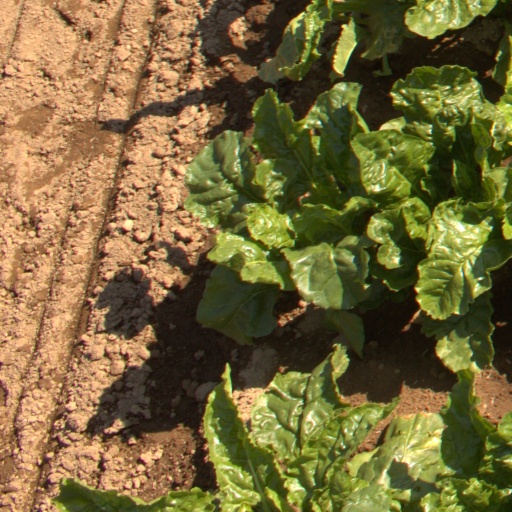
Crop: sugar beet